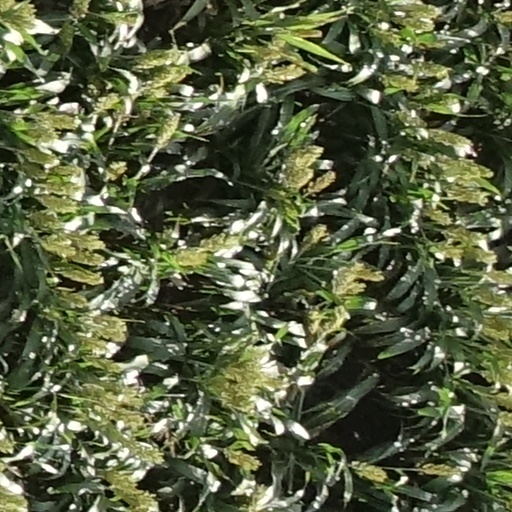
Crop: sorghum